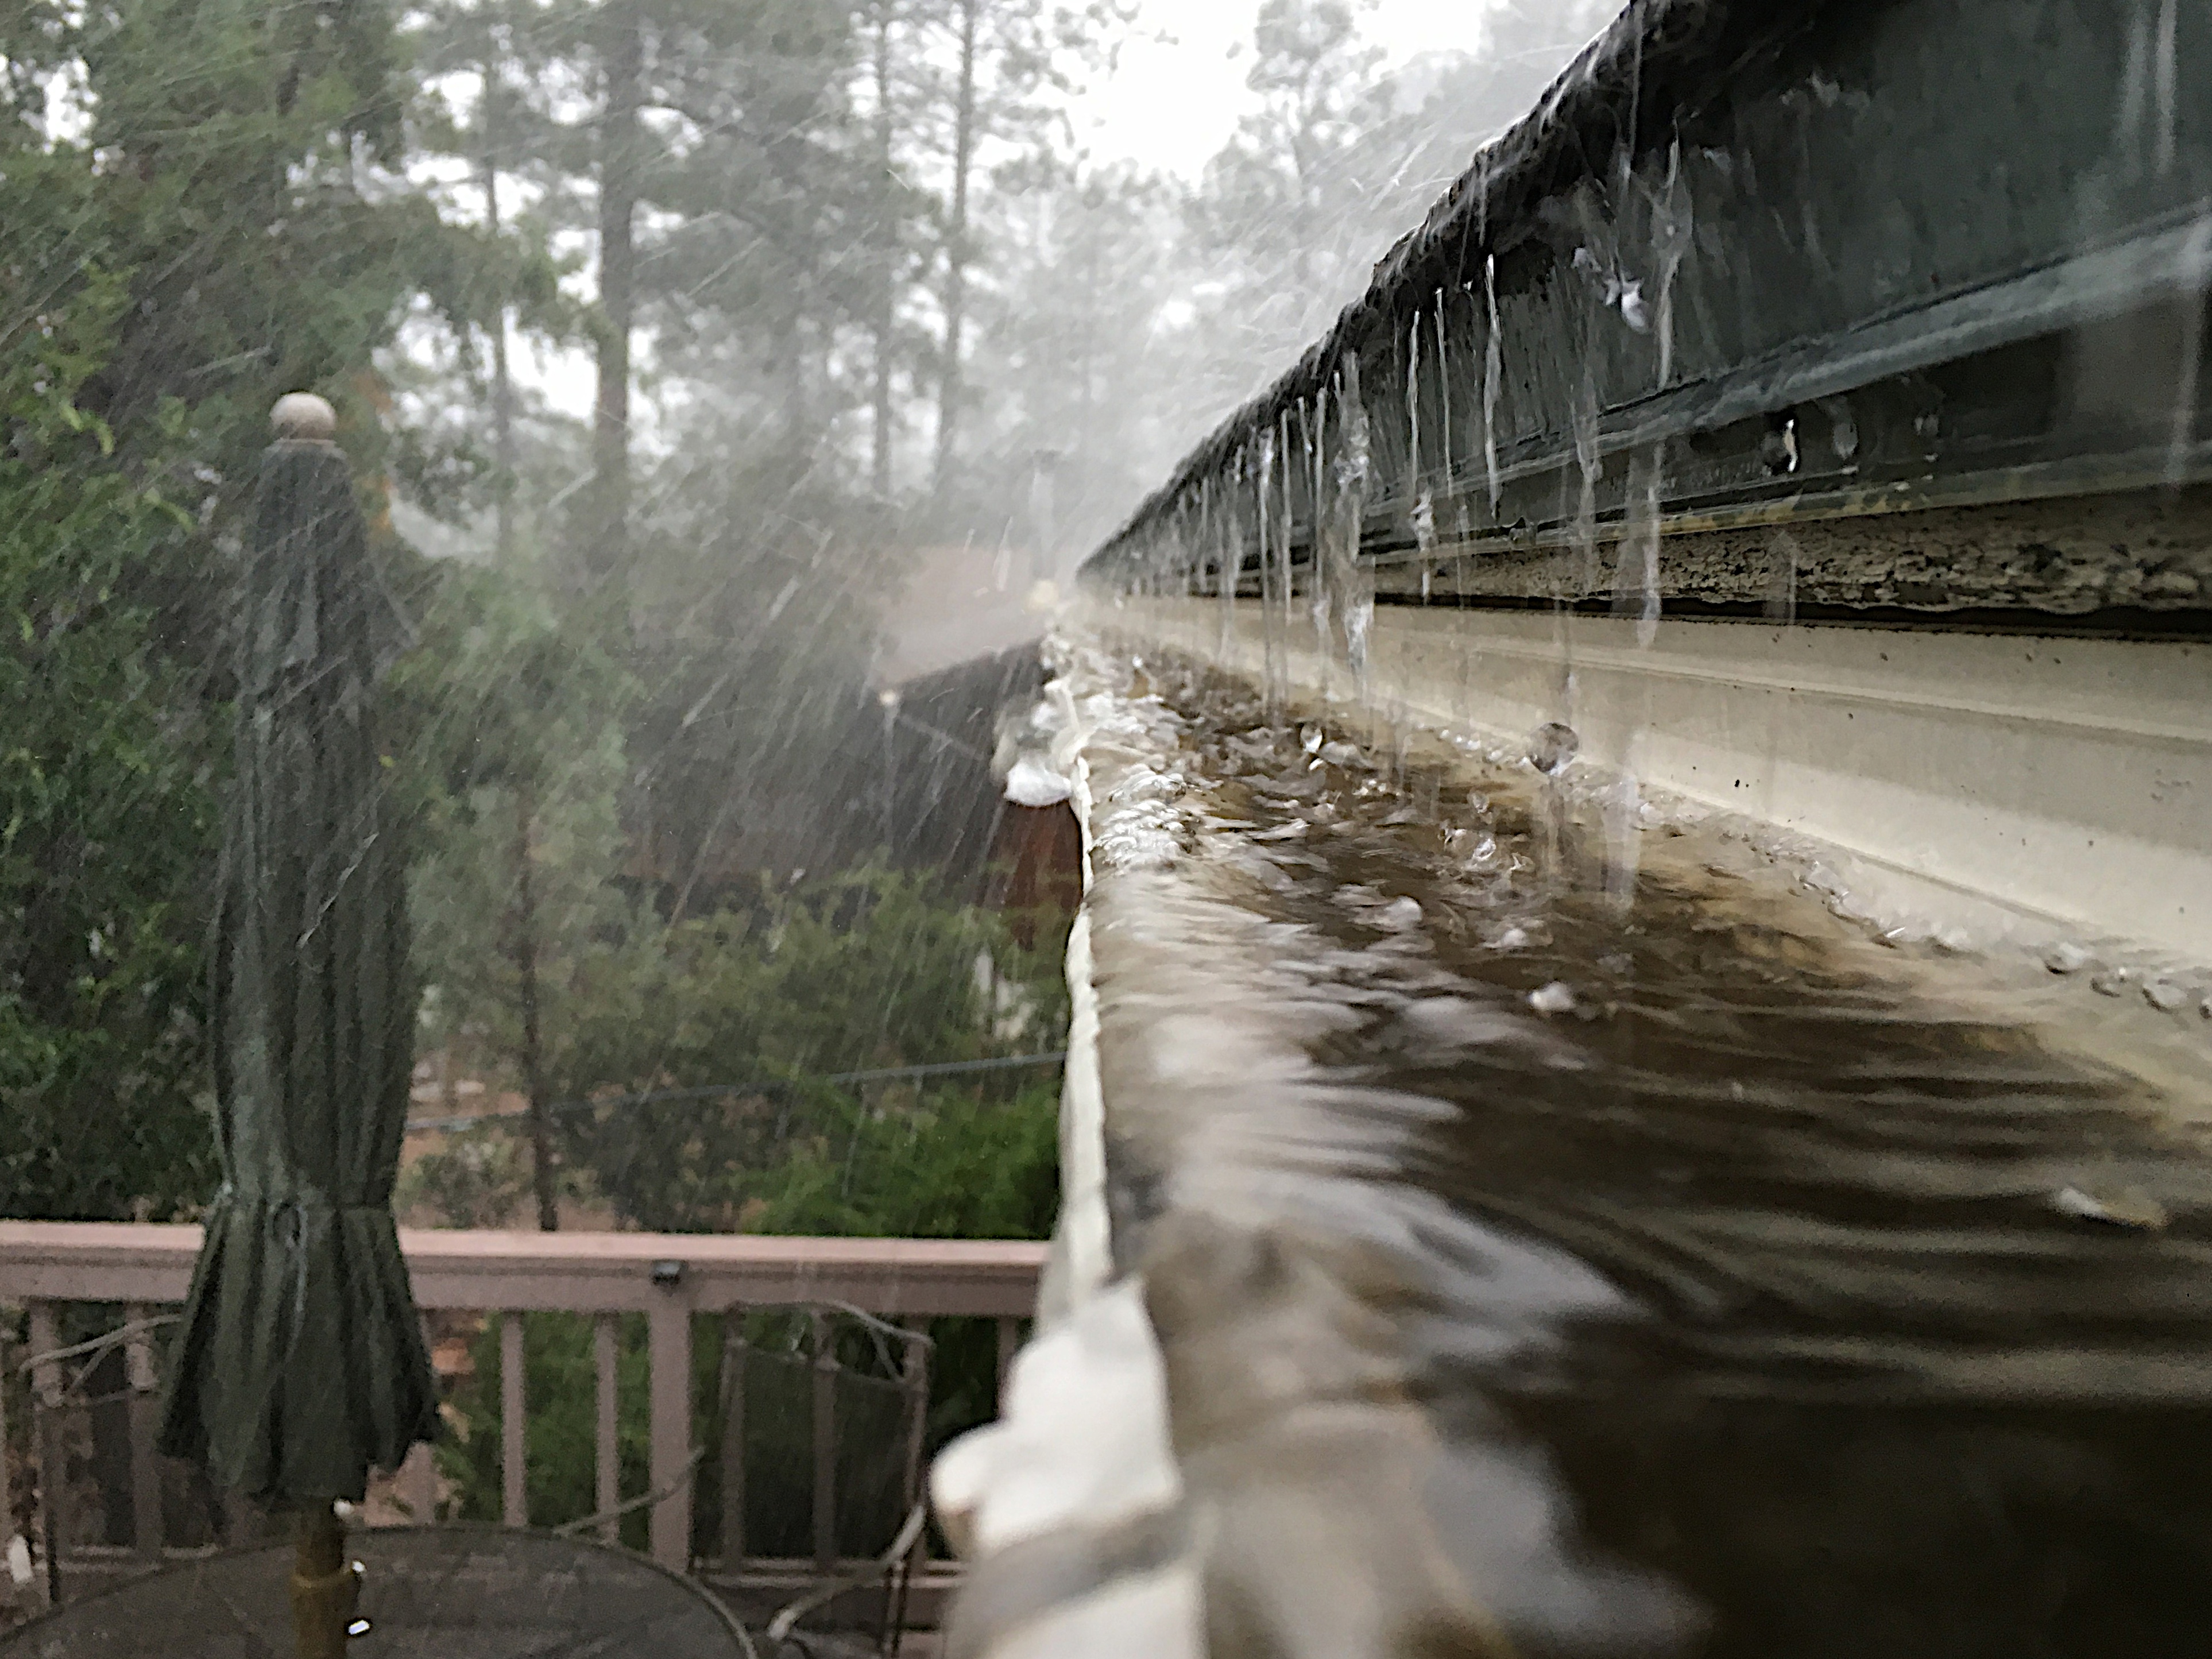
water, snow, winter, bridge, morning, rain, river, reflection, weather, waterway, water feature, atmospheric phenomenon